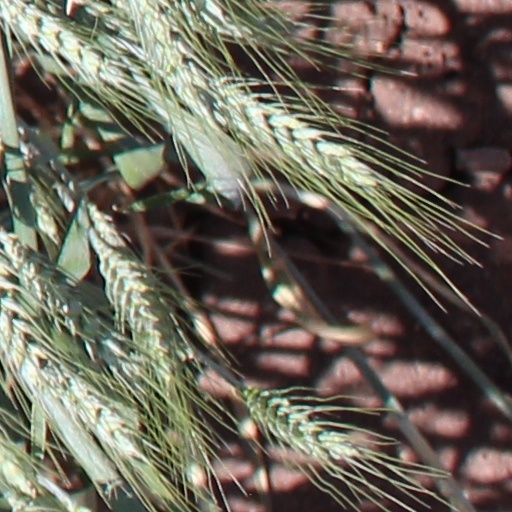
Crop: wheat